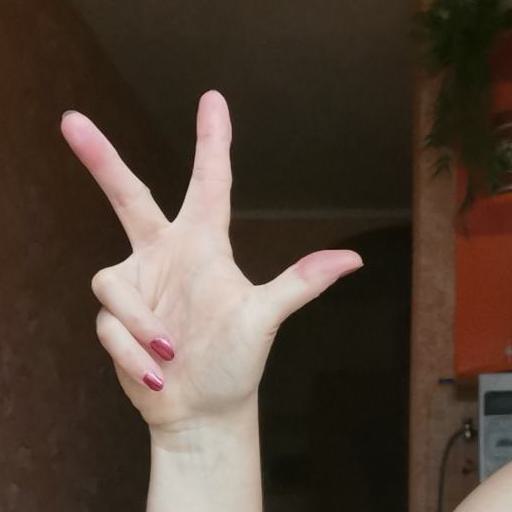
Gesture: three2